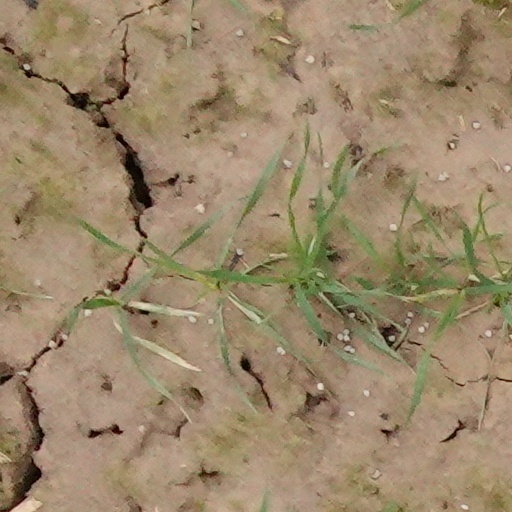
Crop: wheat